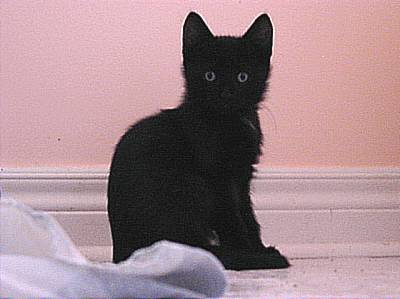
Label: cat